St. Louis Maroons/Indianapolis Hoosiers

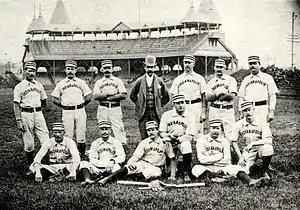
1888 Indianapolis Hoosiers

The St. Louis Maroons were a professional baseball club based in St. Louis, Missouri, from 1884–1886. The club, established by Henry Lucas, were the one near-major league quality entry in the Union Association, a league that lasted only one season, due in large part to the dominance of the Maroons. When the UA folded after playing just one season, the Maroons joined the National League. In 1887 the Maroons relocated to Indianapolis and became the Indianapolis Hoosiers, where they played three more seasons before folding.